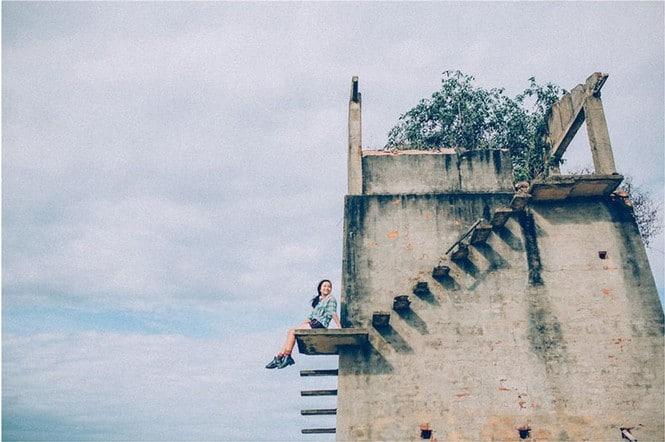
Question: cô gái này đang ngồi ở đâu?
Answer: đang ngồi trên một bậc thang